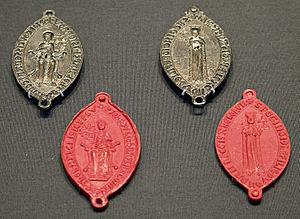
L'abbaye de Grandselve ou Grandis Silva était un monastère d'hommes fondé en 1114 par Géraud de Salles et appartenant à l'ordre de Cîteaux à partir de 1144. Elle était située au pays de Rivière-Verdun, à Bouillac, en Gascogne, et était du ressort du diocèse et du Parlement de Toulouse, de l'intendance d'Auch et de l'élection de Rivière-Verdun.